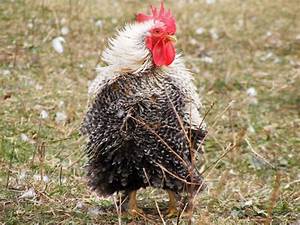
Label: chicken